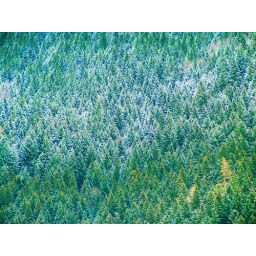
a forest on the mountain in Chamonix